Canal Rocks

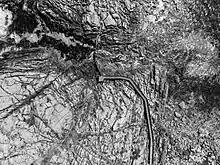
Canal Rocks walkway from above

The rock formation takes its name from the narrow channel between the rocks that has formed from the coastal waters eroding the granite-gneiss away over time. The rocks that make up the canals are part of the Leeuwin-Naturaliste Ridge, or Leeuwin complex. The rocks that make up the feature consist of hornblende-biotite monzogranite gneiss that are medium to coarse-grained and moderately foliated containing minerals such as perthite, quartz, hornblende with accessory biotite, opaques, apatite, and zircon. The original rock that underwent medium metamorphism was granite. The estimated age of crystallisation is 702 ± 7 million years.